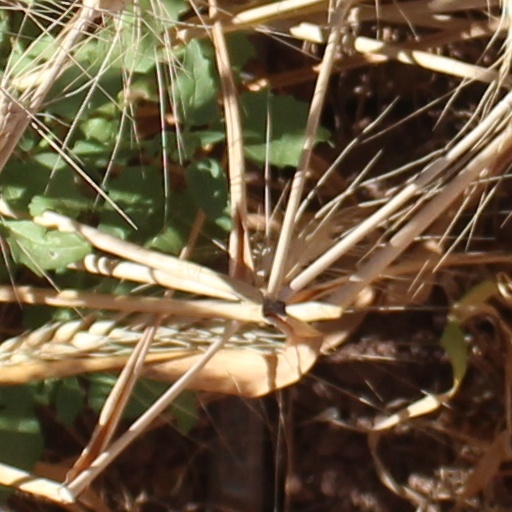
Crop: wheat